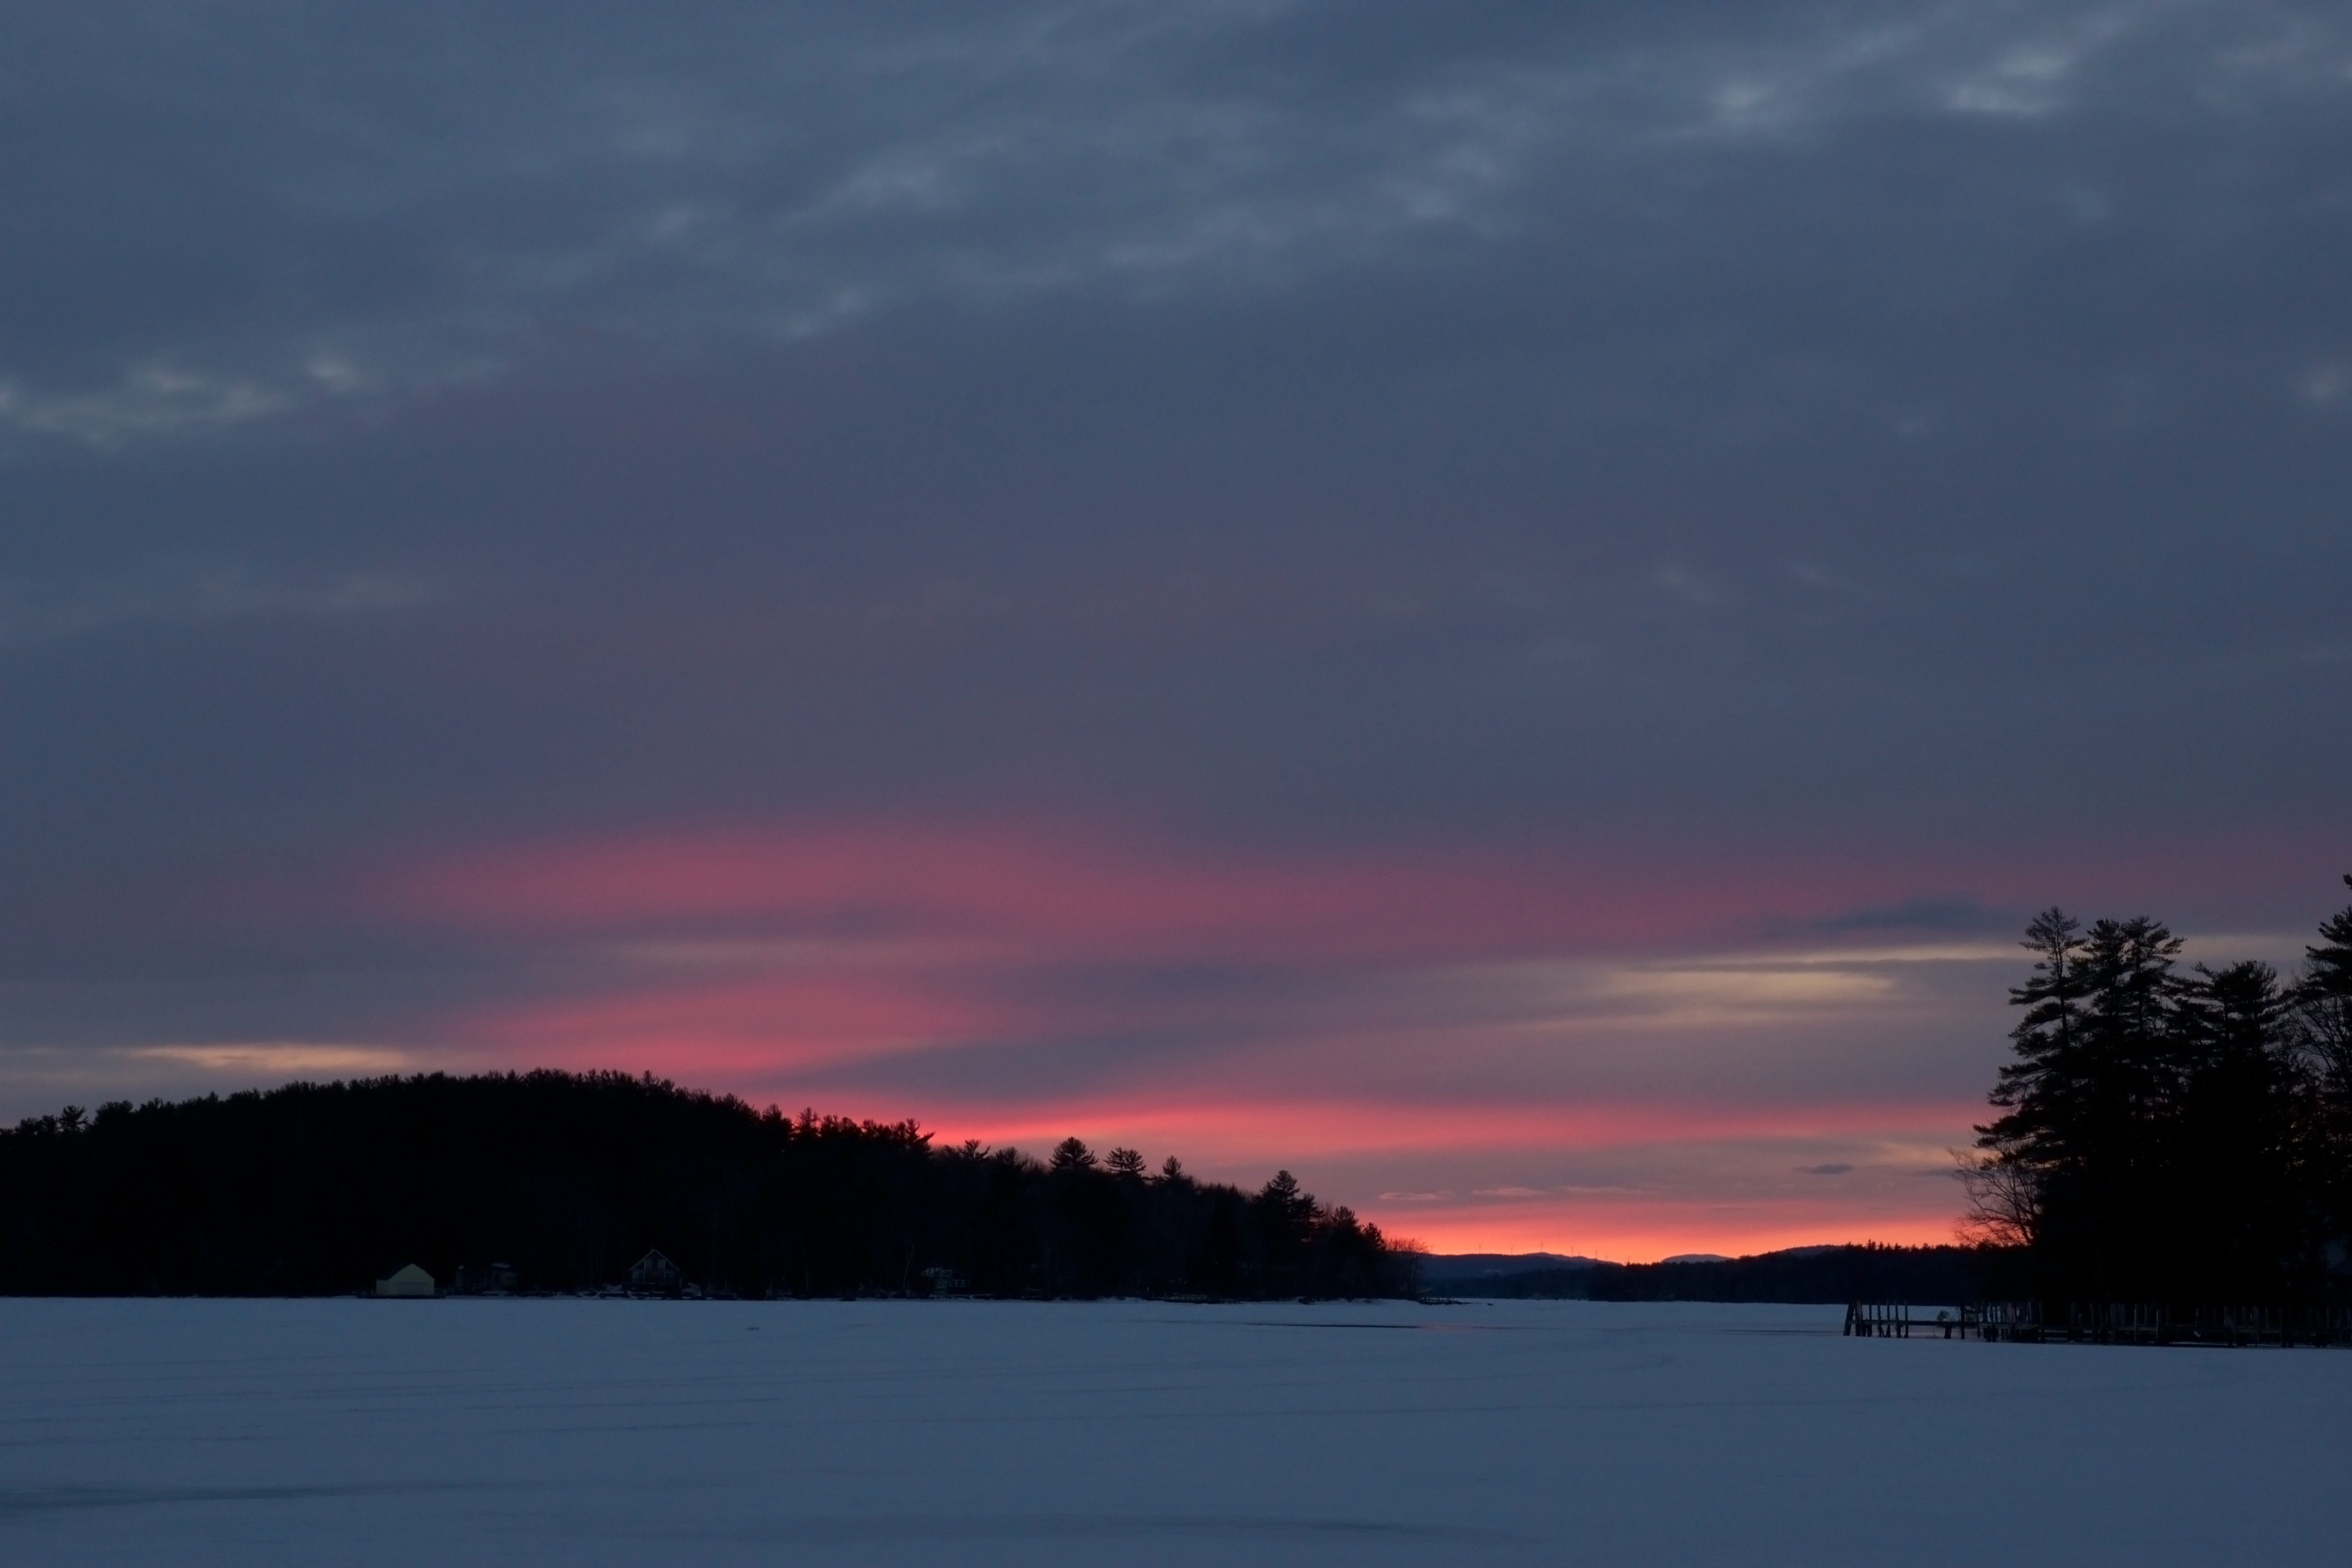
outdoor, horizon, mountain, snow, winter, cloud, sky, sunrise, sunset, morning, lake, frost, dawn, atmosphere, dark, dusk, ice, evening, tranquil, scenic, peaceful, weather, calm, frozen, pink, scene, freezing, afterglow, red sky at morning